Xin'an station

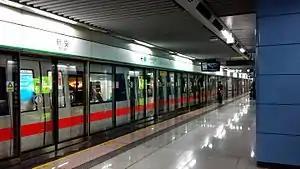
Interior of Xin'an Station in 2016.

Xin'an station is a station on Line 1 of the Shenzhen Metro in Shenzhen, Guangdong Province, China. The station opened on 15 June 2011.